Liam Fox

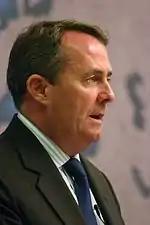
Liam Fox at Chatham House in 2010

In June 1997, Fox was appointed Opposition Front Bench Spokesman on Constitutional Affairs and joined the Shadow Cabinet in 1998 as the principal spokesman for Constitutional Affairs. Between 1999 and 2003, he was the Shadow Secretary of State for Health.